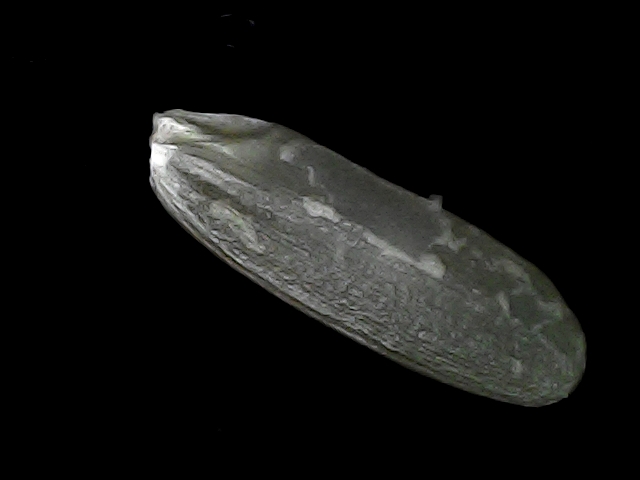
Rice variety: BD30